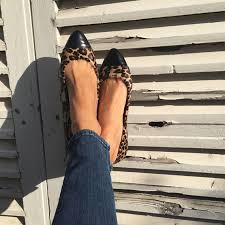
Label: Ballet Flat